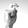
ASL letter: X